Pro-Cathedral of the Assumption

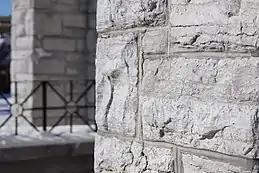
White limestone façade on Southern face of building.

The Pro-cathedral is built in the Roman basilica form, a style that was historically created as a place for public gatherings. Rectangular in shape, the building stretches longitudinally across the site from South to North, including a grand entrance, a long nave, and apse. The building sits on iron rod piles of great lengths to combat the weight of the building as well the layers of quicksand and thin hardpan that run underneath. The foundation is made out of North Bay granite stone, the same material that was considered for the superstructure, but proved to be too costly. Instead, white limestone was imported from a quarry in Orillia, Ontario and John Robertson of North Bay was hired to oversee the stonework.